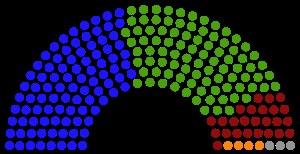
Tshwane - ou Municipalité métropolitaine de la ville de Tshwane - est l'une des huit municipalités métropolitaines d'Afrique du Sud. Elle gère notamment la ville de Pretoria, siège du gouvernement et capitale administrative de la république d'Afrique du Sud.